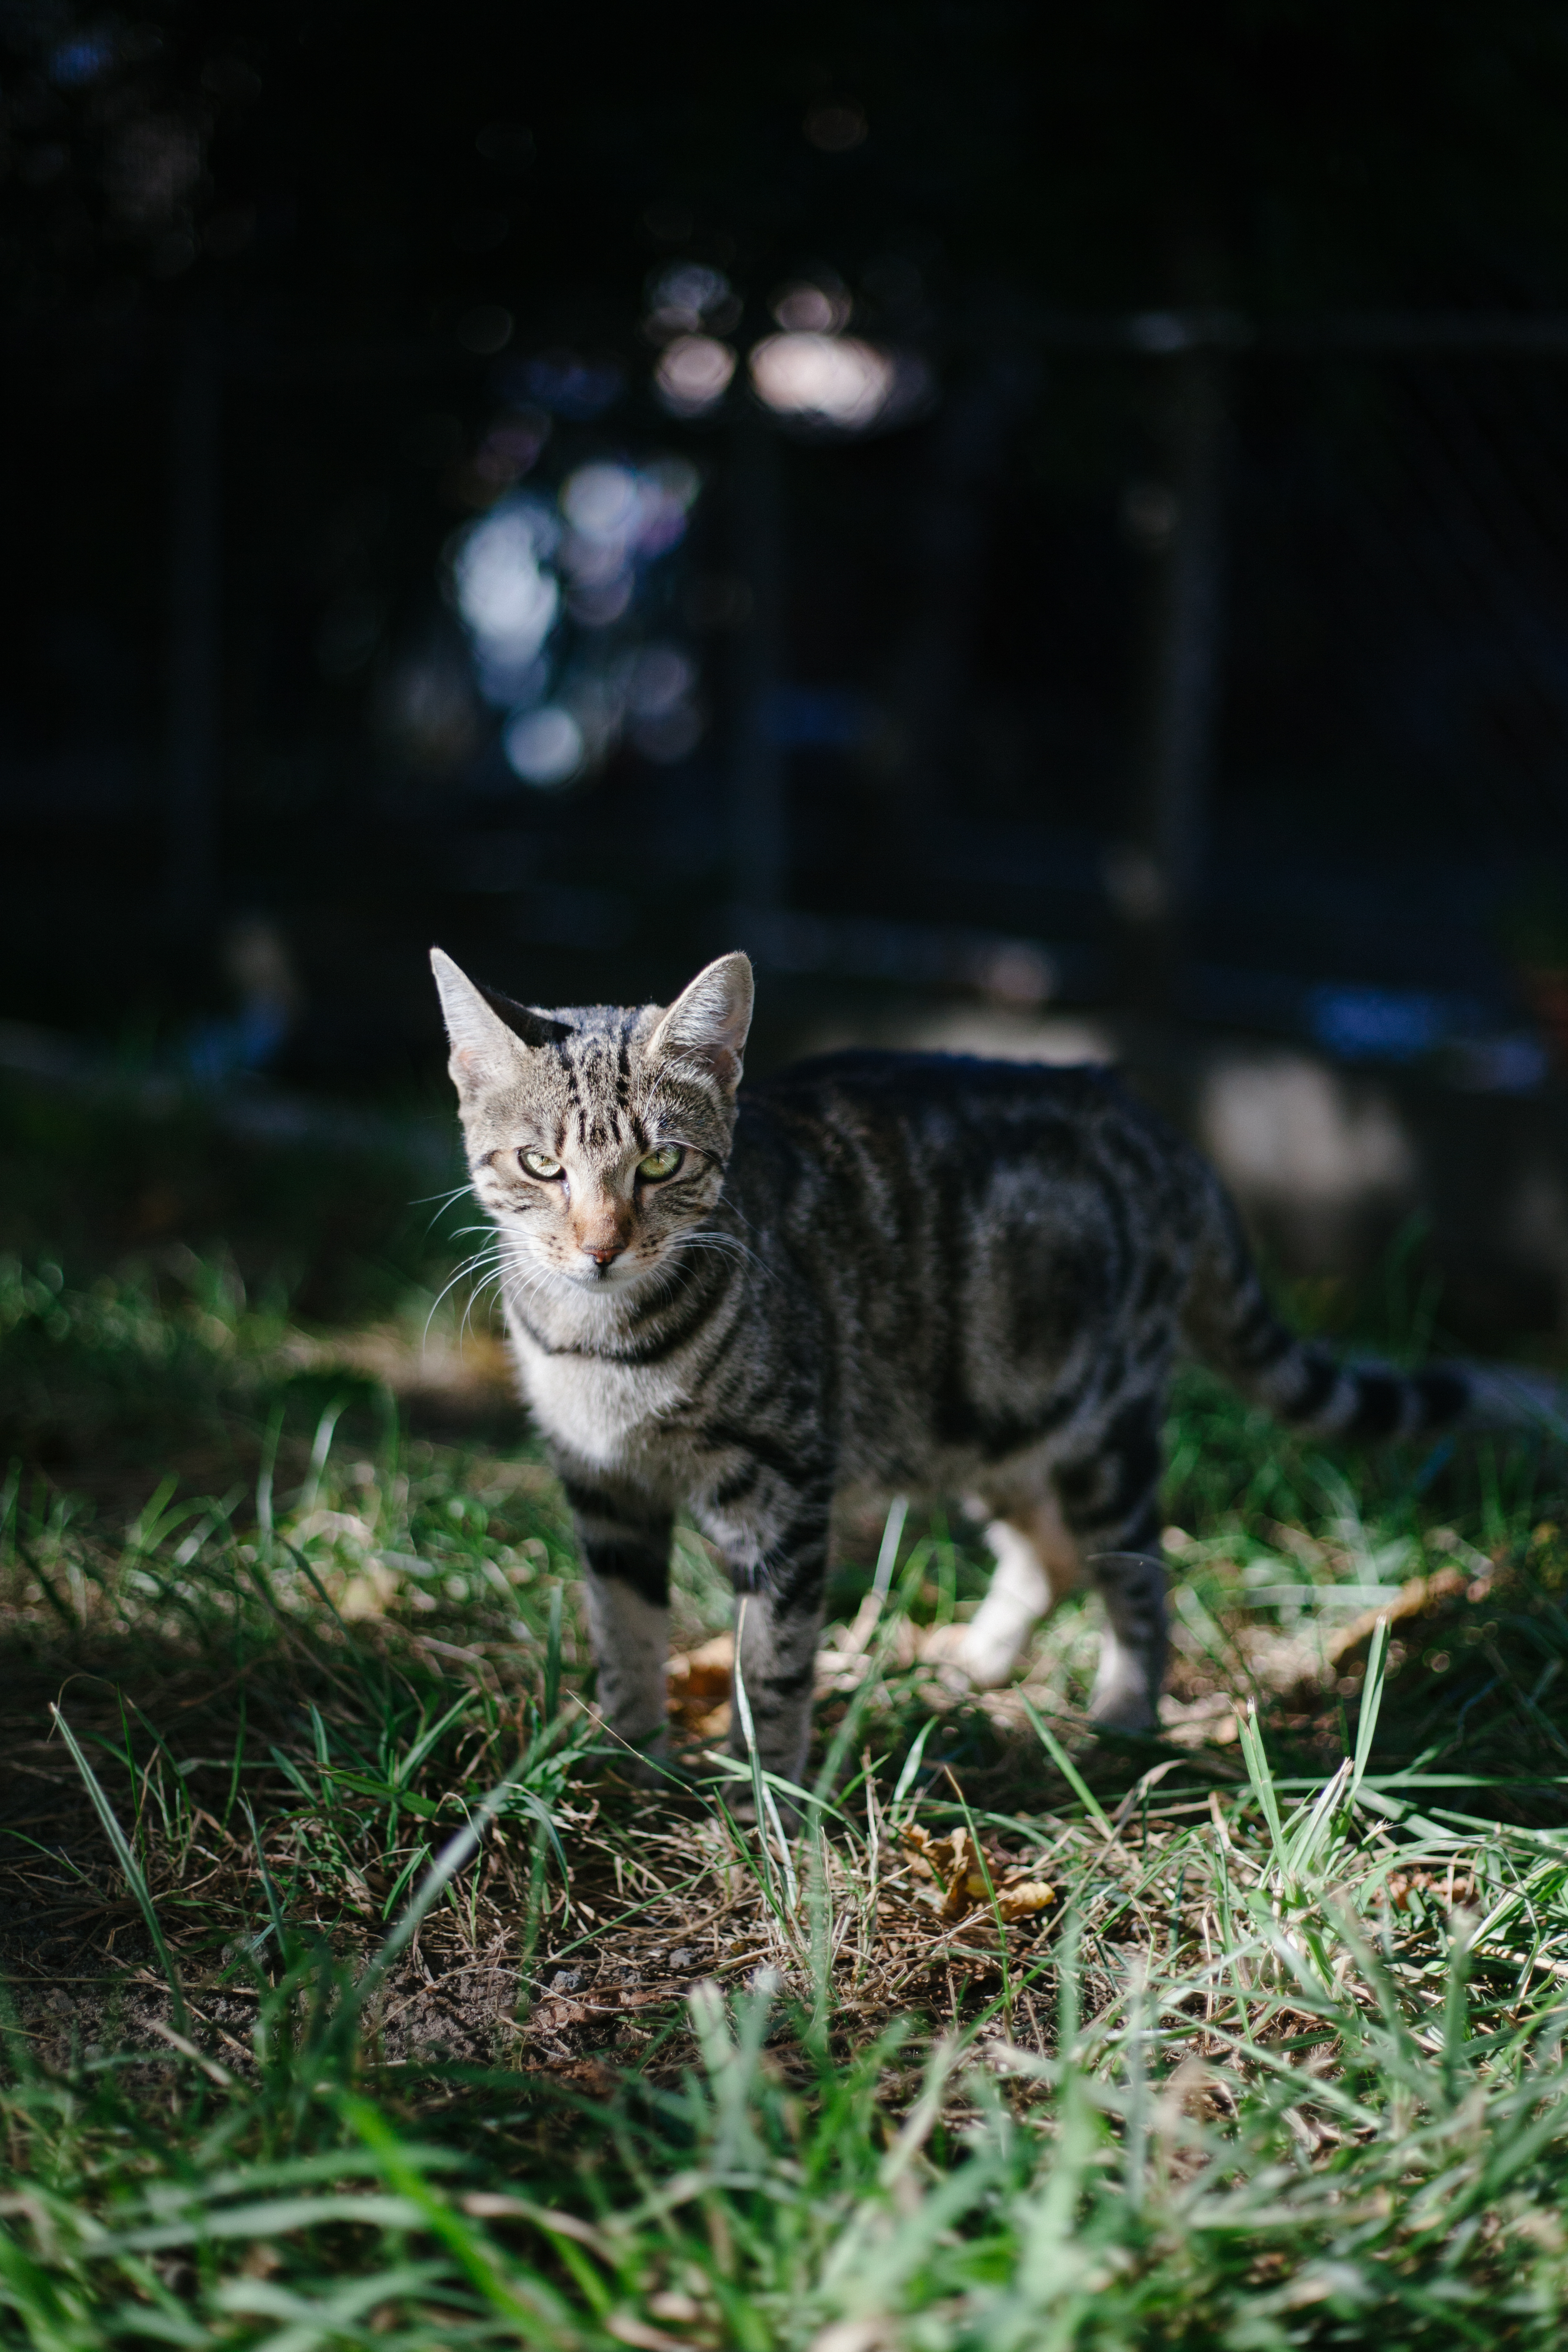
grass, kitten, cat, mammal, fauna, whiskers, vertebrate, tabby cat, bengal, wild cat, small to medium sized cats, cat like mammal